Franz Schubert

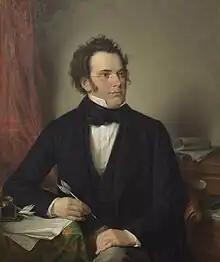
Wilhelm August Rieder: Oil painting, 1875, after Rieder's watercolor painting of 1825.

The production of the two operas turned Schubert's attention more firmly than ever in the direction of the stage, where, for a variety of reasons, he was almost completely unsuccessful. All in all, he embarked on twenty stage projects, each of them failures that were quickly forgotten. In 1822, "Alfonso und Estrella" was rejected, partly owing to its libretto, written by Schubert's friend Franz von Schober. In 1823, "Fierrabras" (D 796) was rejected: Domenico Barbaia, impresario for the court theatres, largely lost interest in new German opera due to the popularity of Rossini and the Italian operatic style, and the failure of Carl Maria von Weber's "Euryanthe". "Die Verschworenen" ("The Conspirators", D 787) was prohibited by the censor, apparently because of its title, and the play "Rosamunde, Fürstin von Zypern", for which Schubert had written incidental music (D 797), was withdrawn after two nights, due to the play's poor quality.